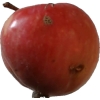
Label: Apple 10